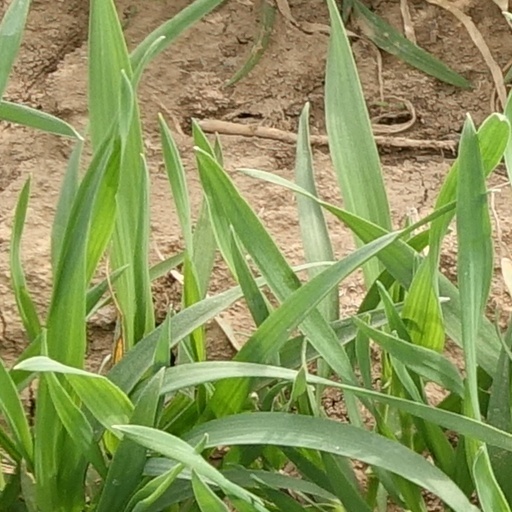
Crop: wheat